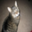
Label: cat